Mixed cities

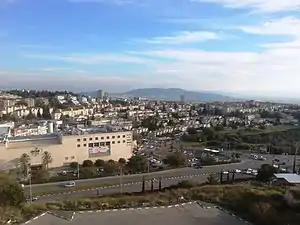
Nof HaGalil, a mixed city adjacent to the Arab-Israeli city of Nazareth

In Israel, the mixed cities or mixed towns are the eight cities with a significant number of both Israeli Jews and Israeli Arabs. The eight mixed Jewish-Arab cities, defined by the Israel Central Bureau of Statistics as those with more than 10% of the population registered as "Arabs" and more than 10% of the population registered as "Jews", include the following seven Israeli cities: Haifa, Lod, Ramle, Jaffa (now a part of Tel Aviv), Acre, Nof HaGalil (formerly Nazareth Illit), and Ma'alot Tarshiha. Approximately 10% of the Arab citizens of Israel live in these seven cities. The eighth city is Jerusalem, in which the Arab part of the city, East Jerusalem, has been annexed by Israel but is not recognized as such under international law.